List of birds of Kenya

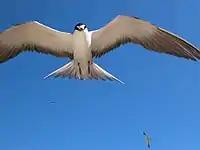
The sooty tern is common in Kenyan waters beyond the offshore reef.

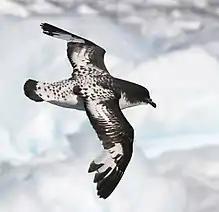
Cape petrel

Laridae is a family of medium to large seabirds, the gulls, kittiwakes, terns, and skimmers. Gulls are typically gray or white, often with black markings on the head or wings. They have stout, longish bills and webbed feet. Terns are a group of generally medium to large seabirds typically with gray or white plumage, often with black markings on the head. Most terns hunt fish by diving but some pick insects off the surface of fresh water. Terns are generally long-lived birds, with several species known to live in excess of 30 years. Skimmers are a small family of tropical tern-like birds. They have an elongated lower mandible which they use to feed by flying low over the water surface and skimming the water for small fish.